My Special Tatay

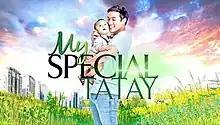
Title card

"My Special" ( / international title: "The Heart Knows") is a Philippine television drama series broadcast by GMA Network. Directed by L.A. Madridejos, it stars Ken Chan in the title role. It premiered on September 3, 2018 on the network's Afternoon Prime line up. The series concluded on March 29, 2019 with a total of 150 episodes.